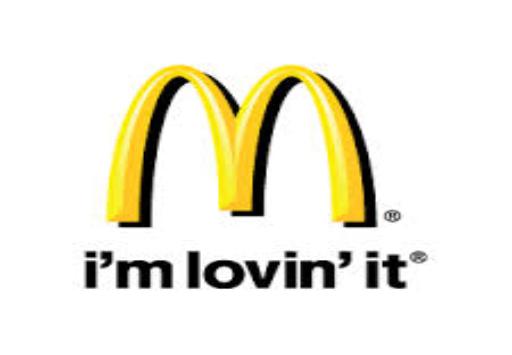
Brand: mcdonalds
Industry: Food